Telemadrid

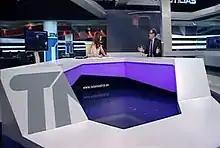
"Telenoticias" set in 2011

After the arrival of Esperanza Aguirre as the President of Madrid on 17 October 2003, many people accused Aguirre of transforming Telemadrid into the mouthpiece of her party, the ruling party of Madrid, the Partido Popular (PP). When Aguirre came to power, she hired Manuel Soriano to become the general director of Telemadrid. Soriano is a member of the PP and worked as press secretary of Aguirre when she was the Minister of Education and Culture during government of José María Aznar.